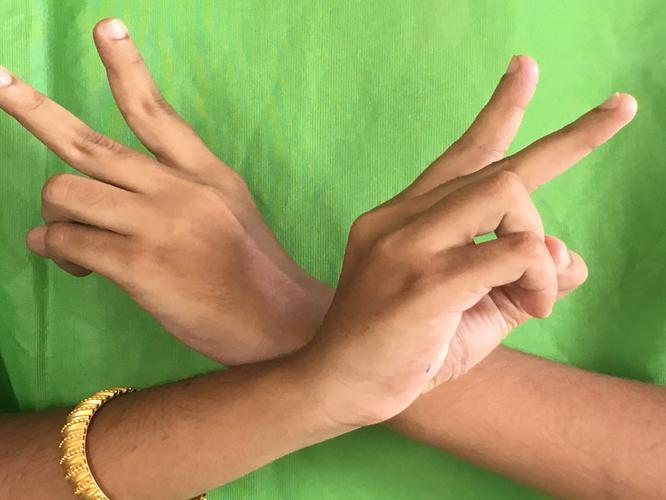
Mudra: Kartariswastika
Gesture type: double_hand